Bartmann jug

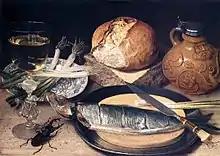
Georg Flegel (1635) "Still Life with Stag Beetle", Wallraf–Richartz Museum. The jug has been dated to , making it an example of how long they have been used in households.

Stoneware was a key export product of Germany in the late Middle Ages and the early modern period and was shipped to markets in Northern and Eastern Europe, the British Isles and later to colonies in North America and Asia. One of the largest centers of stoneware production was located in the Rhineland around the city of Cologne and the nearby towns and villages of Siegburg, Troisdorf-Altenrath, and Frechen. Like other German stoneware of the period, it was characterized by relief decoration through the use of mould techniques. Various patterns and motifs were used throughout different periods and regions, and one of the most distinct and well-known was the bearded facemask (German: "Bartmaske") used most frequently by Cologne and especially Frechen potters in the 16th and 17th centuries to decorate the necks of stoneware bottles, jugs and pitchers. The image of the bearded face is believed to have originated in the mythical wild man creature, popular in northern European folklore from the 14th century, and later appearing as an illustration on everything from manuscript illuminations to metalworkings.